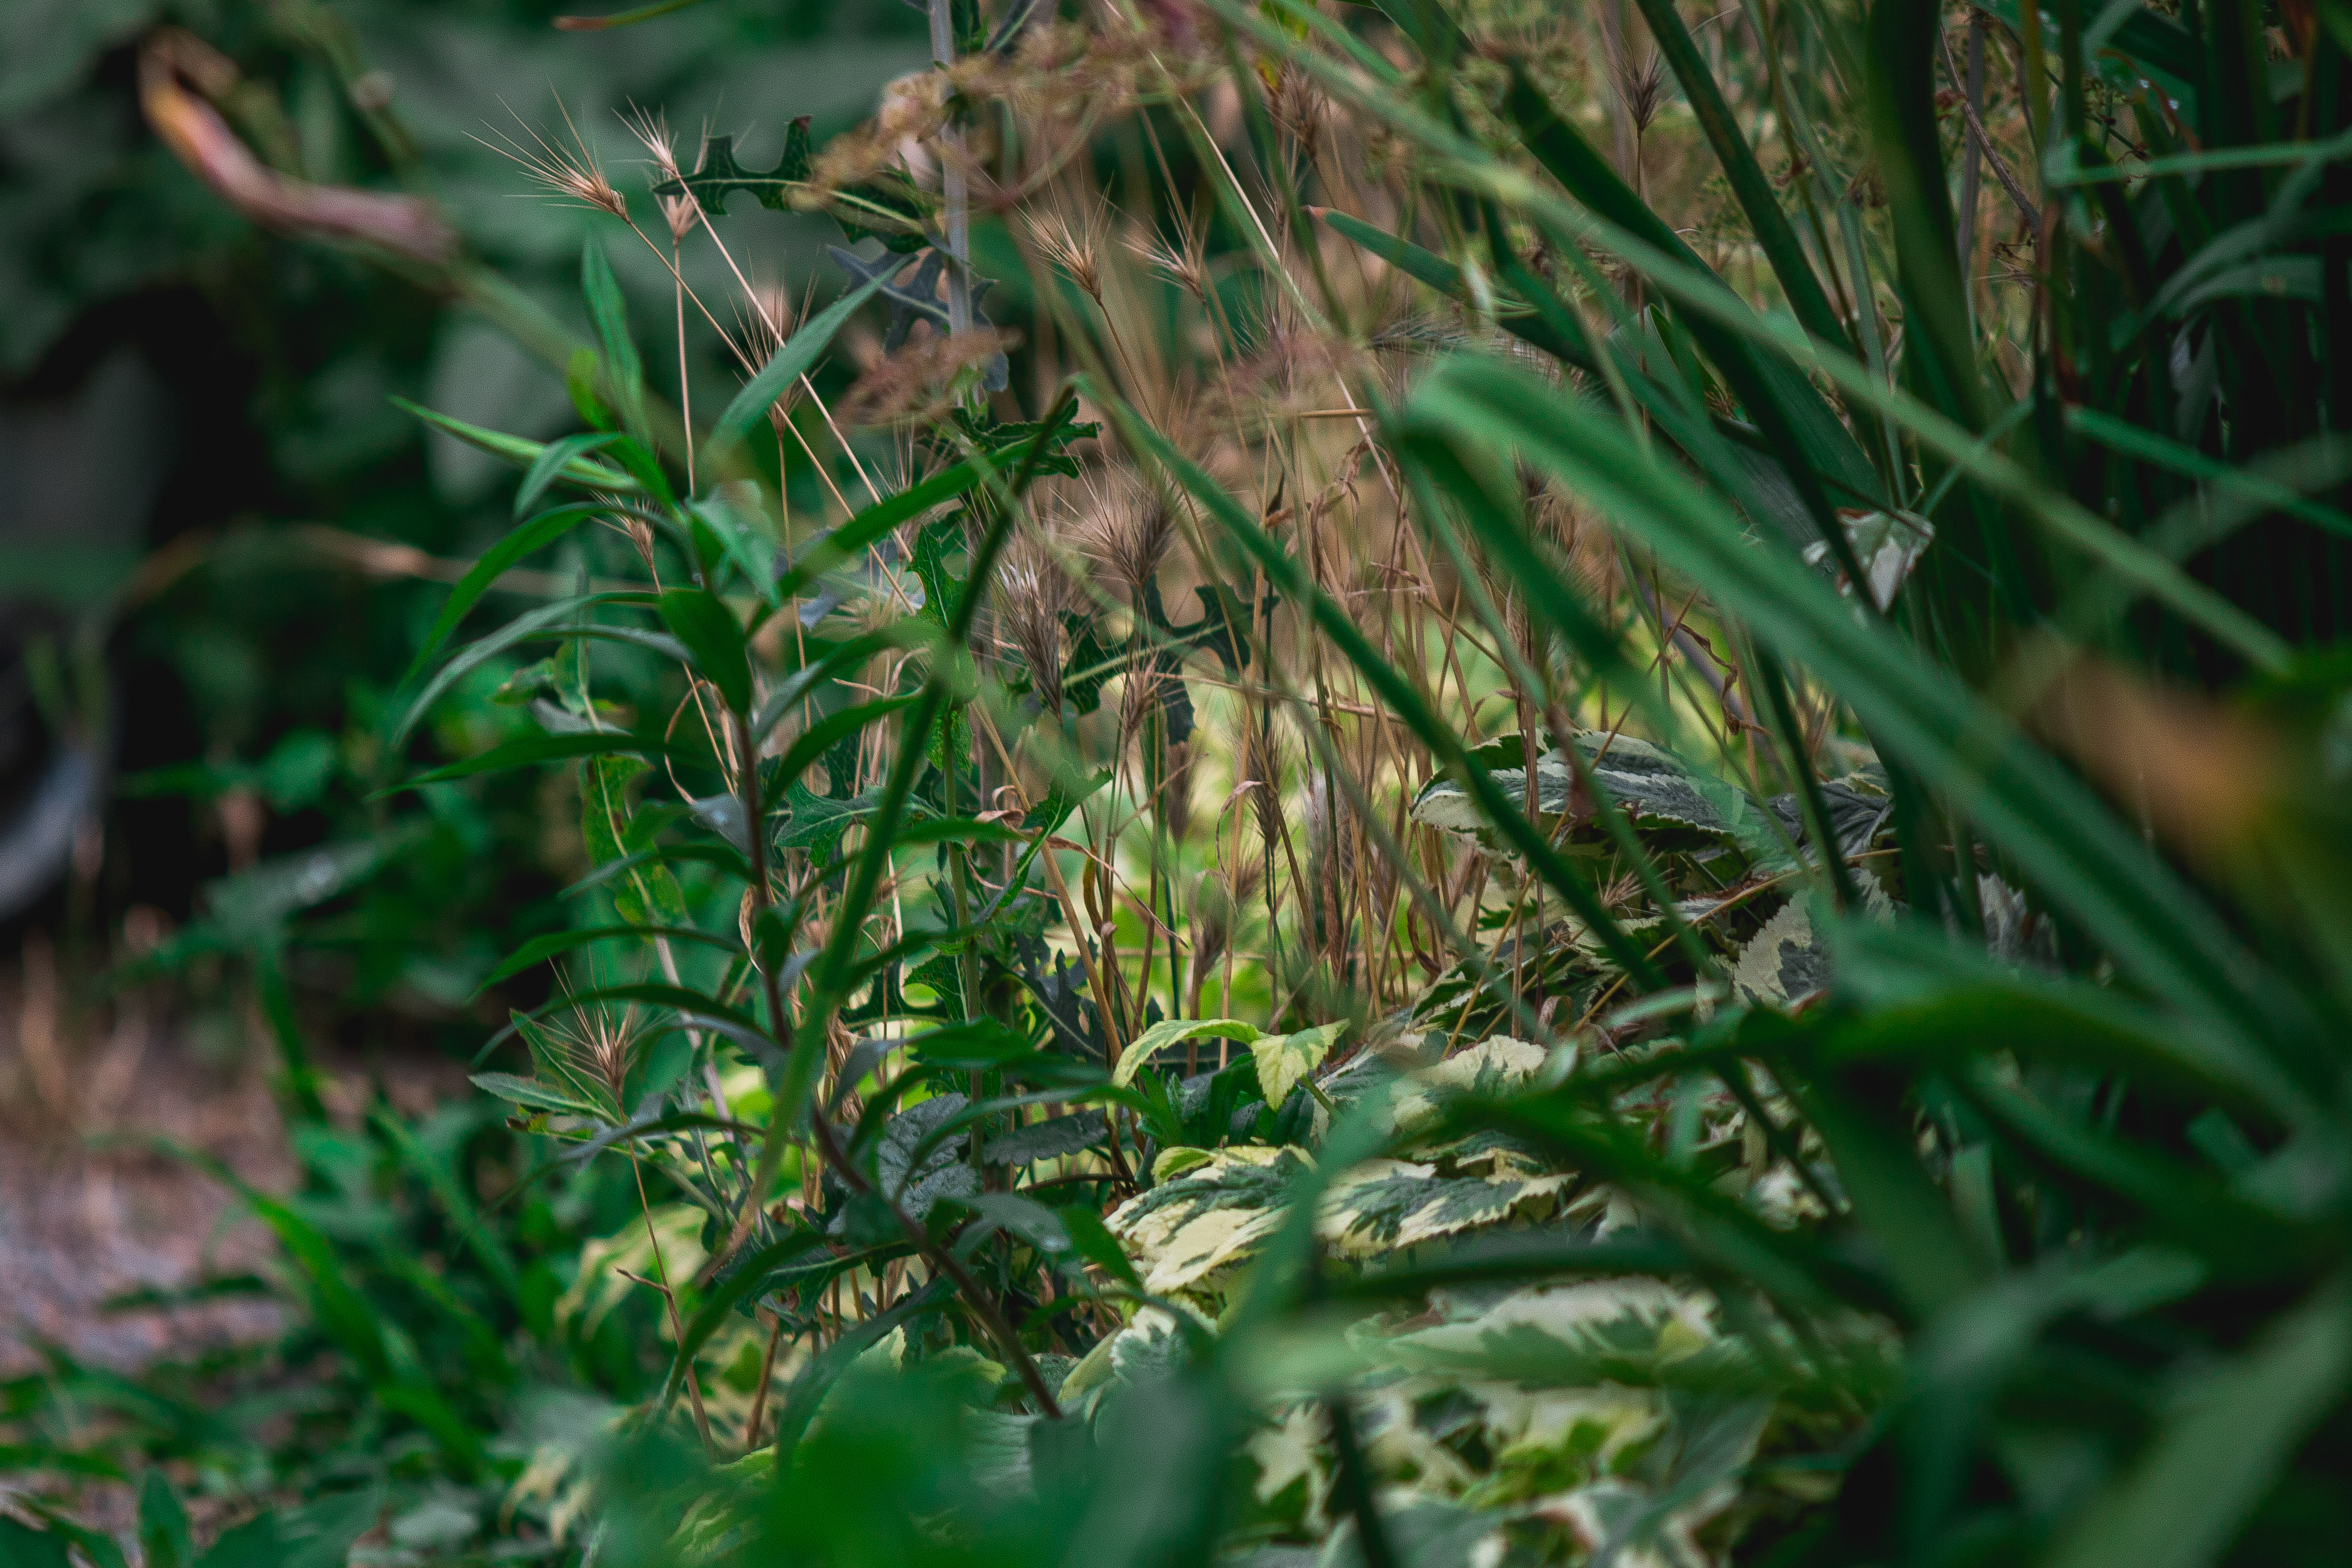
green, grass, vegetation, plant, terrestrial plant, leaf, grass family, botany, flower, sweet grass, flowering plant, sedge family, herb, subshrub, plant stem, forest, perennial plant